England Squadron

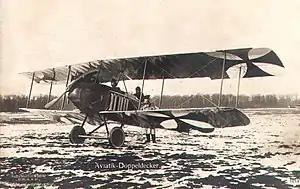
An Aviatik B.I, typical of the primitive two-seaters used by the Carrier Pigeon Squadron in late 1914.

"Major" Wilhelm Siegert was an aviation pioneer and an influential advocate of strategic bombing, who immediately approached the "Oberste Heeresleitung" (Supreme Army Command or OHL) proposing the formation of a bombing aeroplane force to attack Britain from Calais; the idea was accepted and on 19 October 1914, General Erich von Falkenhayn ordered Siegert to form an elite force for the purpose, the "Fliergercorps der OHL". The new formation was selected from the best volunteers from the various branches of the Air Service and was installed at a temporary base amongst orchards at Ghistelles (Gistel) in occupied Belgium. To conceal its function, the unit was given the cover name of "Breiftauben Abteilung" or "Carrier Pigeon Squadron". The personnel were accommodated in a train so that they could deploy forwards at the earliest opportunity. The squadron was provided with thirty-six two-seat aircraft of various types. All of the aircraft were capable of carrying four bombs, but not heavy defensive machine guns, so the aircrews relied on pistols or some prototype self-loading rifles which Siegert obtained from the museum of a weapons testing site. The squadron personnel were accommodated in railway carriages so that they could be quickly moved forward once the Channel coast had been captured. Amongst the talented pilots recruited to the squadron were Hermann Göring and Manfred von Richthofen.